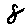
Label: 8